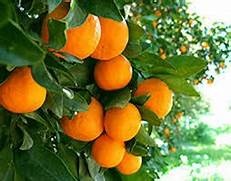
Label: mandarine